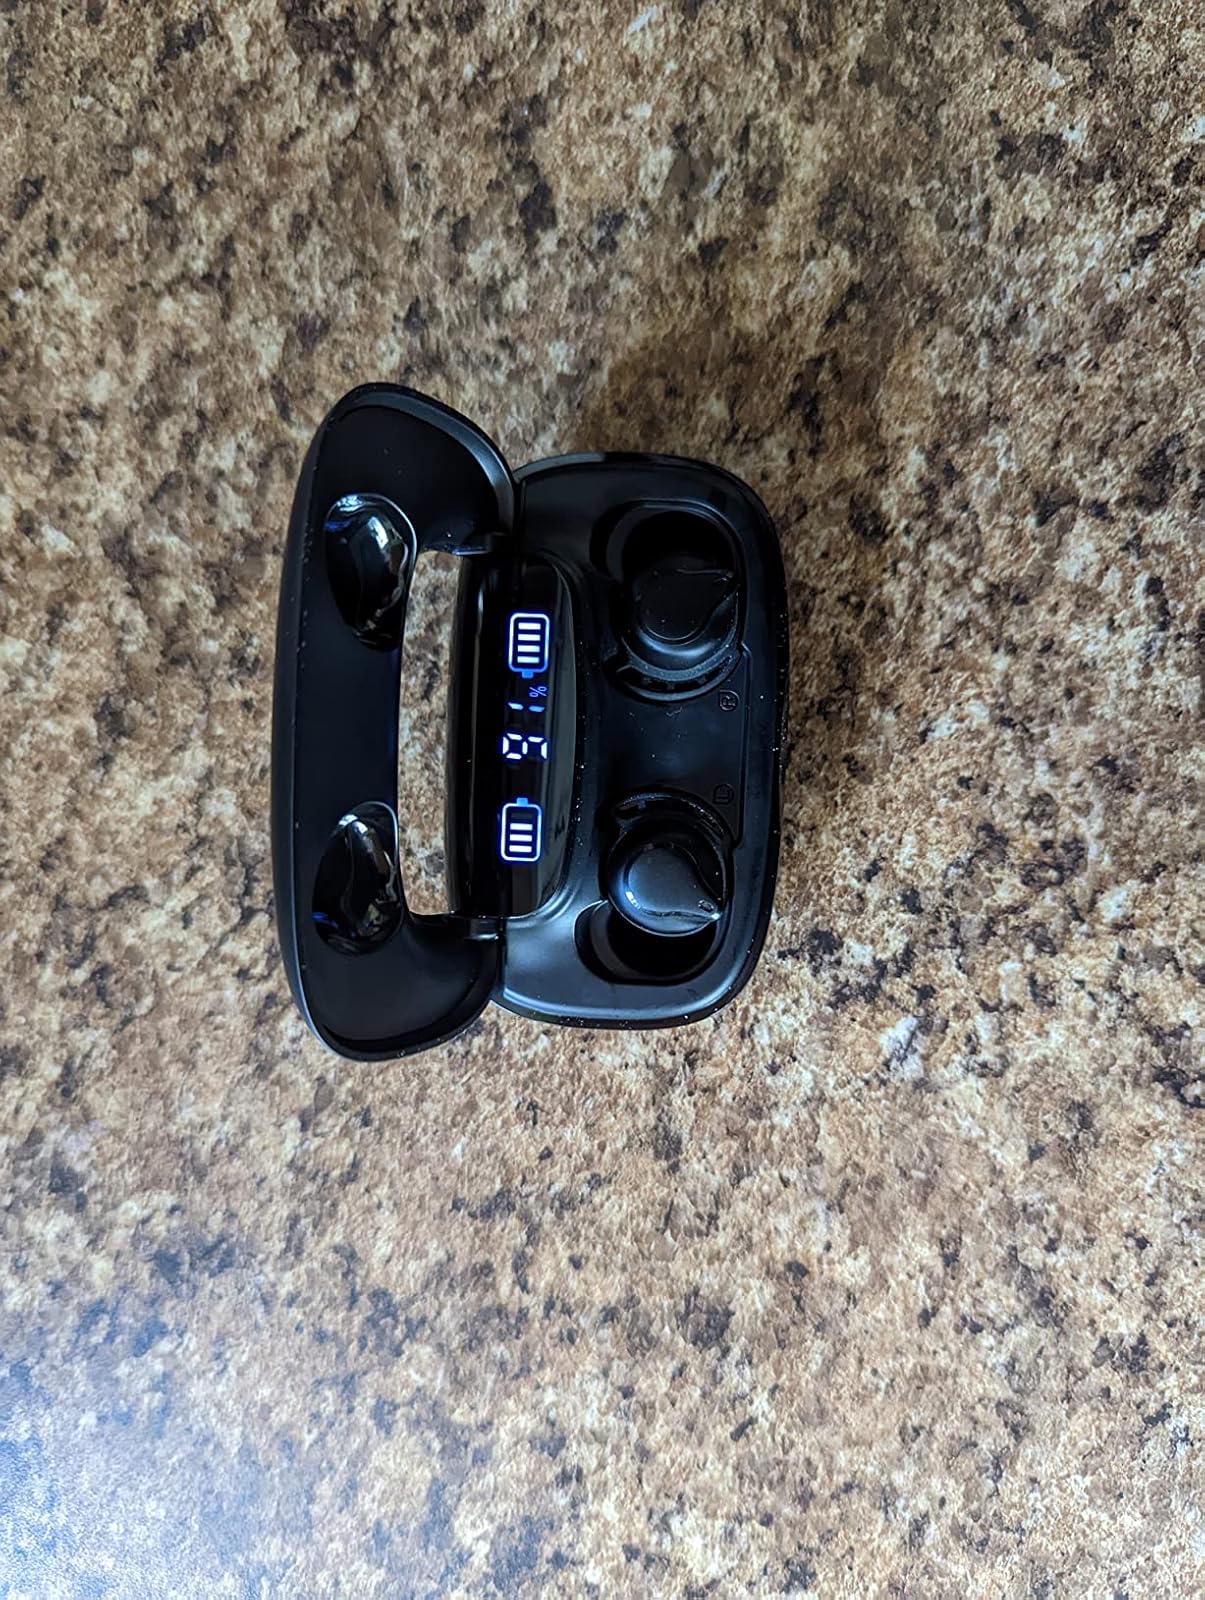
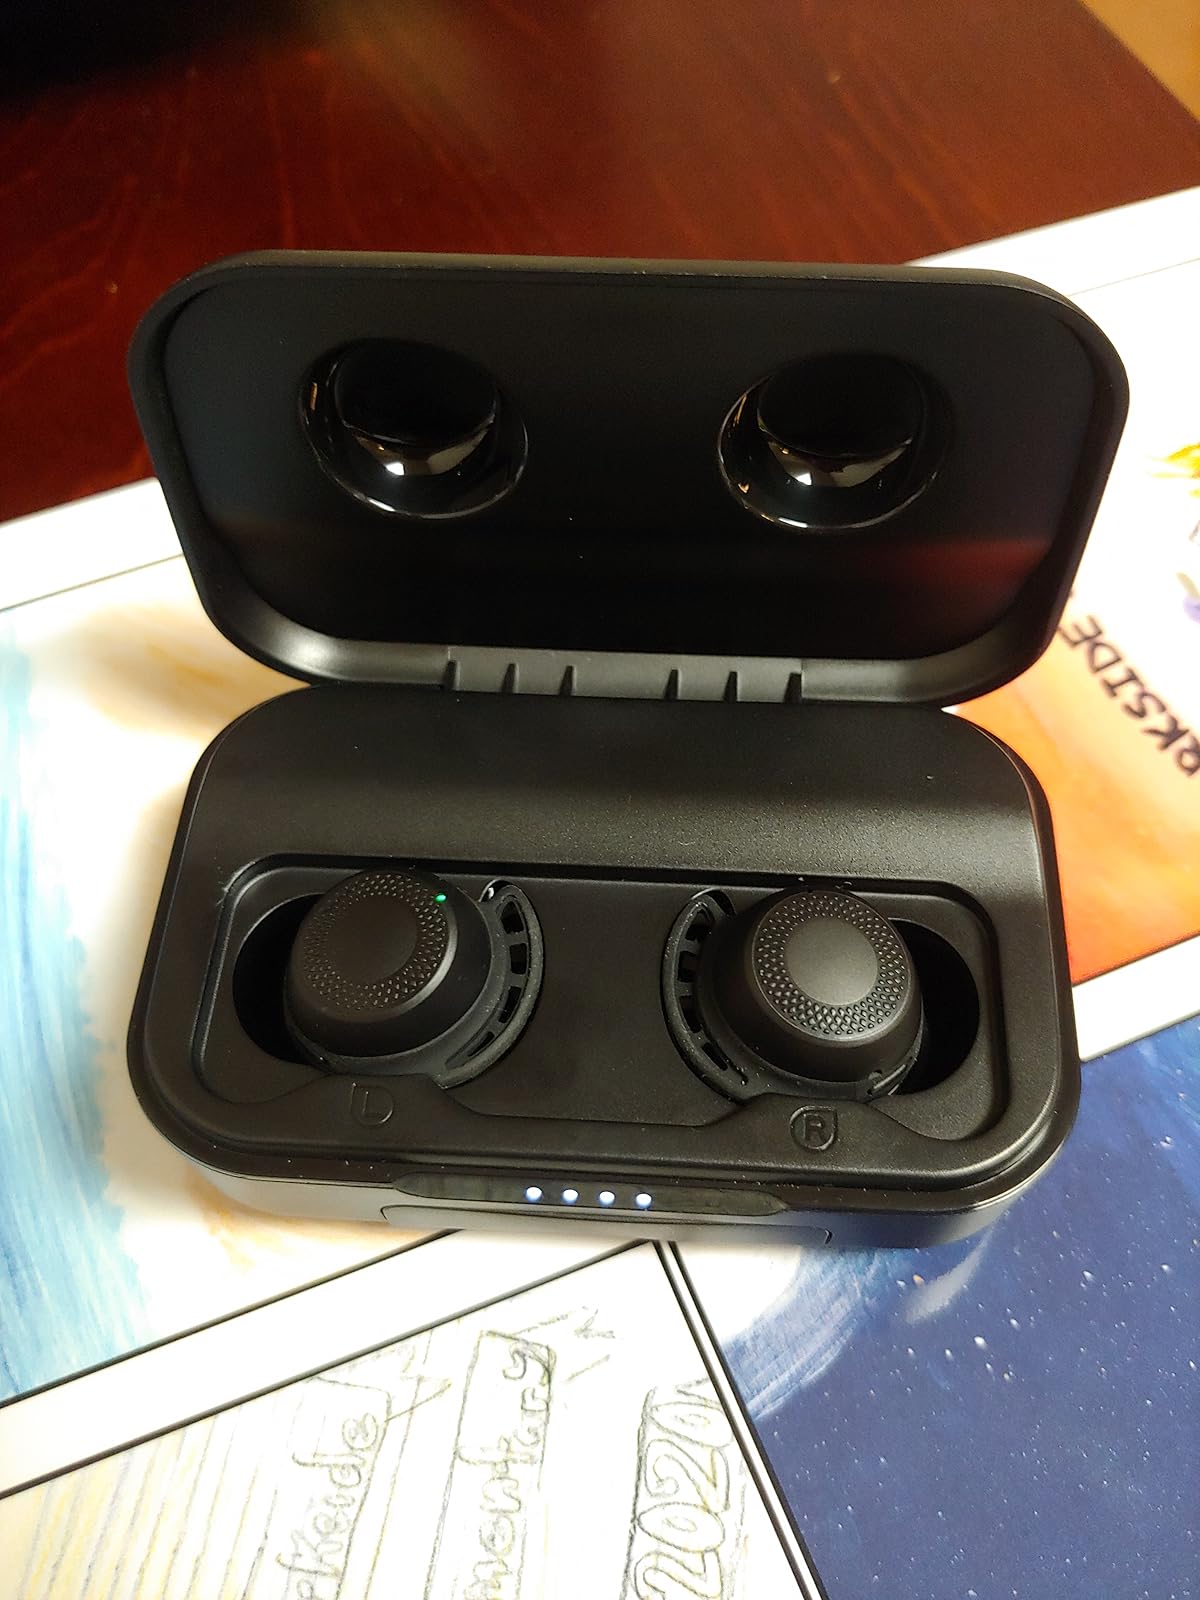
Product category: earbuds
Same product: no